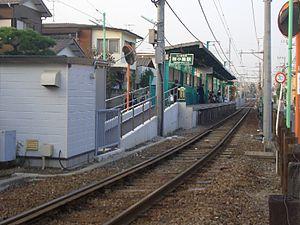
Le chemin de fer électrique d’Enoshima, souvent abrégé Enoden est un chemin de fer situé dans la préfecture de Kanagawa, au sud de l’agglomération du Grand Tōkyō. Il est exploité par la compagnie Enoshima Electric Railway Co., Ltd., qui fait partie du groupe Odakyū.